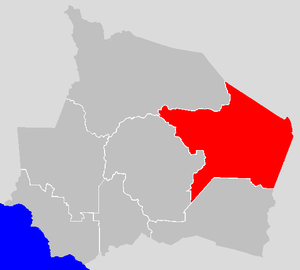
Jempol est le district le plus vaste dans l’état malaisien de Negeri Sembilan. Le district partage une frontière avec l’état malaisien de Pahang au nord-est. Les villes principales de Jempol sont Bandar Seri Jempol et Bahau.